Rotary friction welding

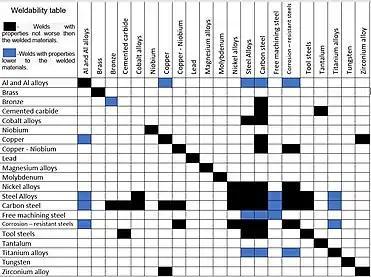

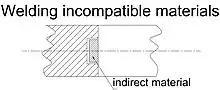
RFW friction welding components interlayer (indirect material).

In "direct-drive friction welding" (also called continuous drive friction welding) the drive motor and chuck are connected. The drive motor is continually driving the chuck during the heating stages. Usually, a clutch is used to disconnect the drive motor from the chuck, and a brake is then used to stop the chuck.